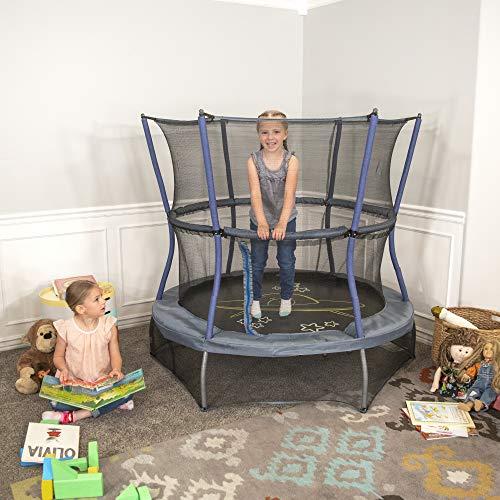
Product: Skywalker Trampolines Mini Trampoline with Enclosure Net
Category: Sports & Outdoors | Sports & Fitness | Leisure Sports & Game Room | Trampolines & Accessories | Trampolines
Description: Safety is our 1 priority: Patented enclosure eliminates gaps between the enclosure net and the jumping surface protecting children from pinch points and openings; All our products are tested for safety and durability to meet or exceed all ASTM standards.
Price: $61.81 - $9,999.99
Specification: Shipping Information: View shipping rates and policies|ASIN: B07J519KPG|    #1    in Recreational Trampolines